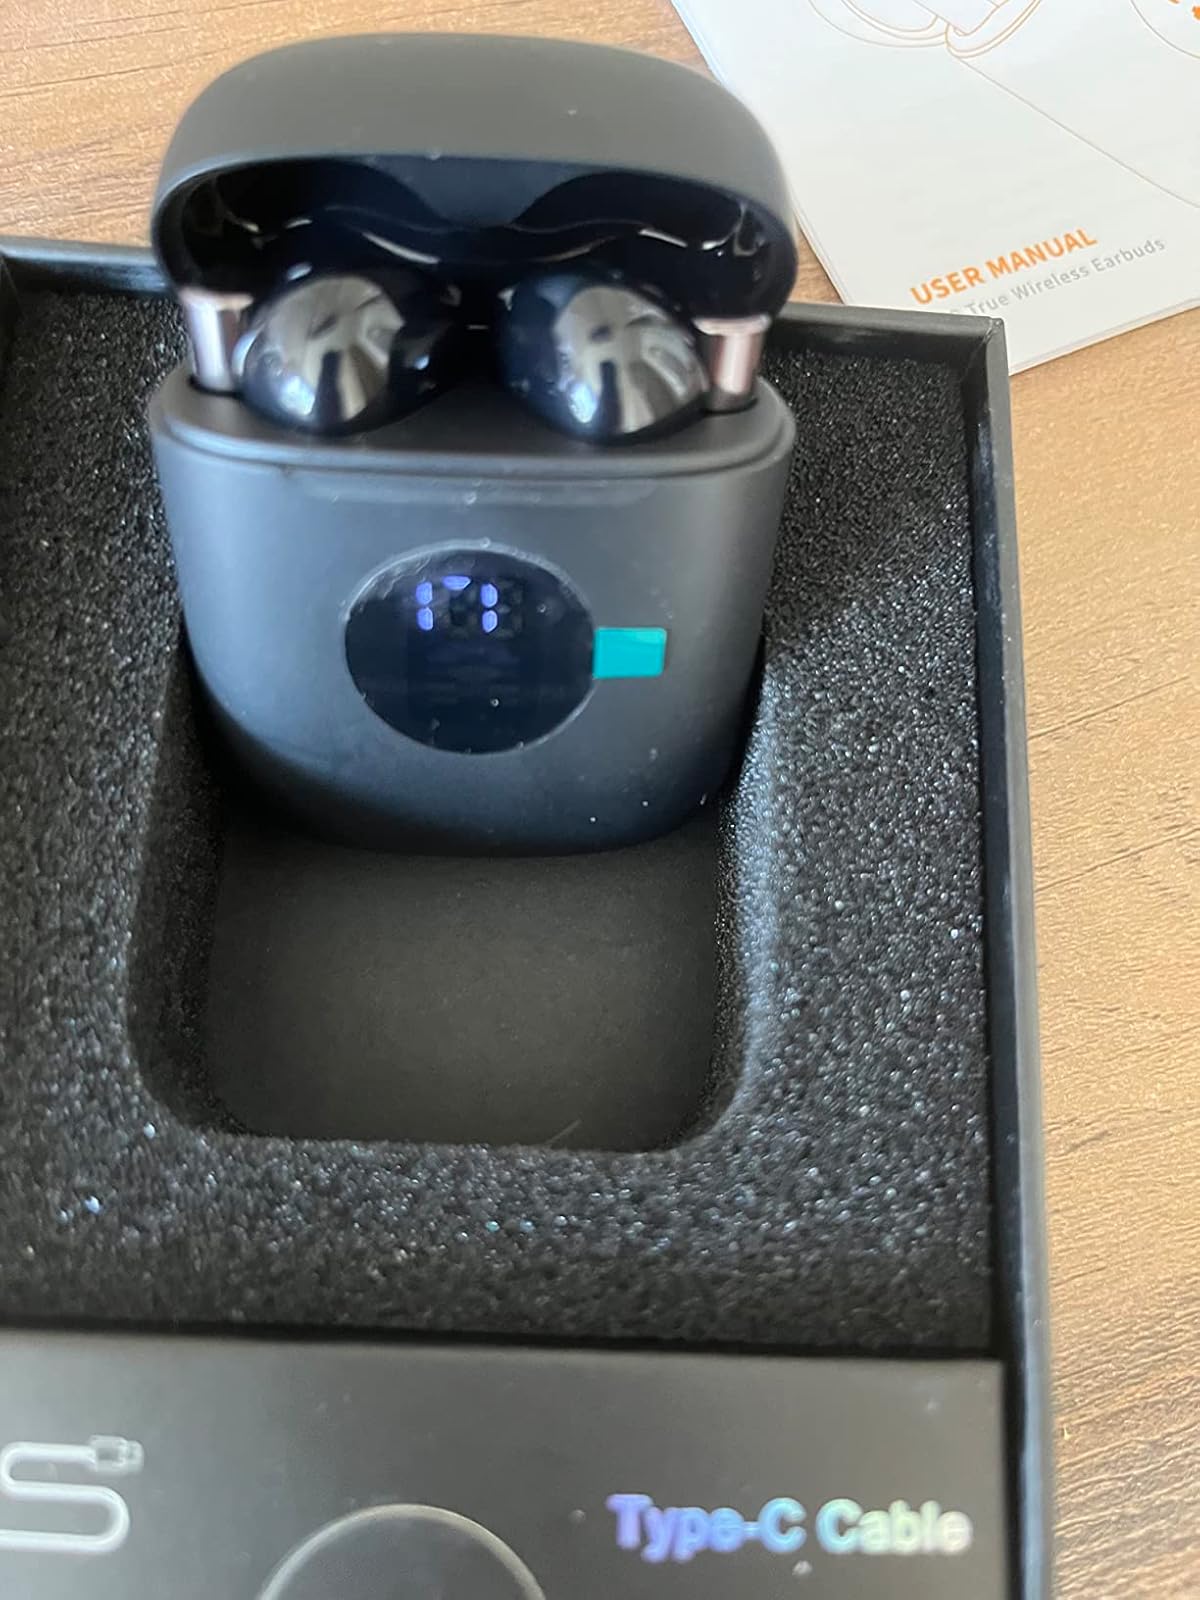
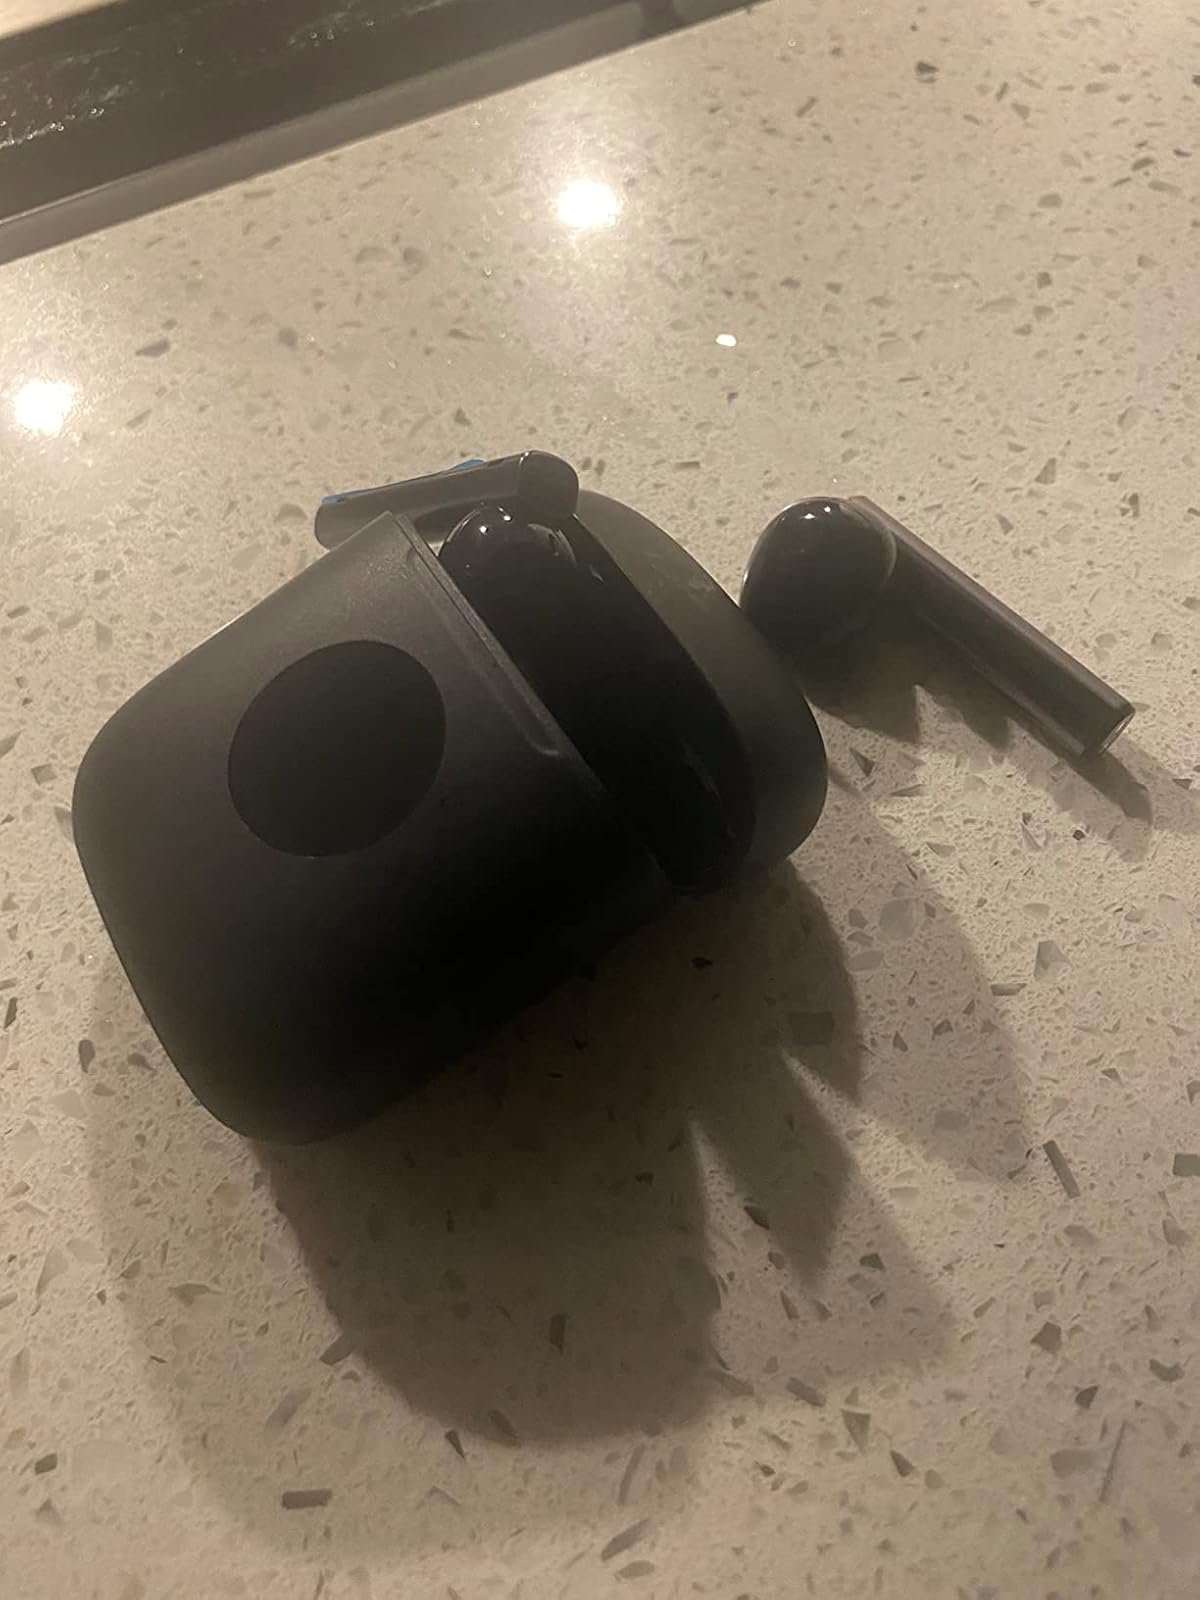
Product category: earbuds
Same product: yes